Rhode Island International Film Festival

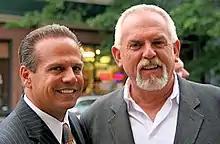
David Cicilline and John Ratzenberger at the 2008 Rhode Island Film Festival

Flickers' Rhode Island International Film Festival (RIIFF) takes place every year in Providence and Newport, Rhode Island as well as satellite locations throughout the state.